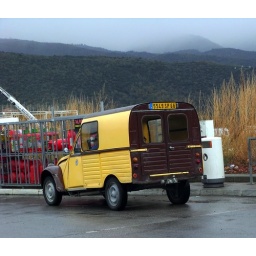
AK400 in dog brown and yellowy biege